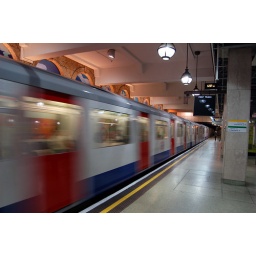
chiho aoshima mural in gloucester road tube station (woops train gets in way)